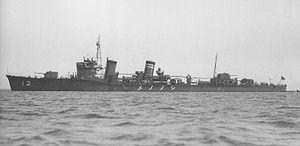
Le Shinonome était un destroyer de classe Fubuki en service dans la Marine impériale japonaise pendant la Seconde Guerre mondiale.
Cette liste dresse les plus grandes catastrophes maritimes pendant la Seconde Guerre mondiale au regard du nombre de victimes. Du fait de son contexte, une Seconde Guerre mondiale sanguinaire entachée de nombreux drames, ces catastrophes resteront longtemps quasi ignorées.